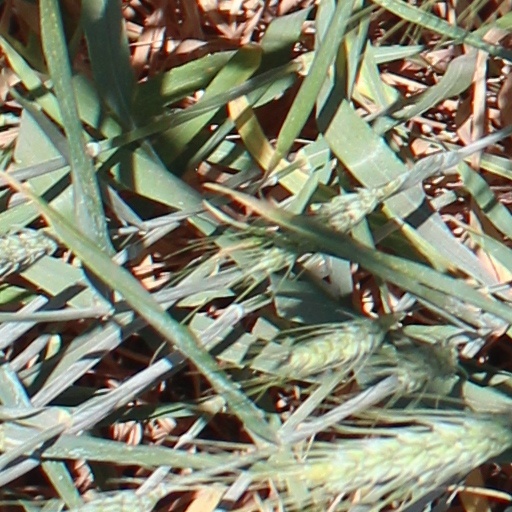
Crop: wheat